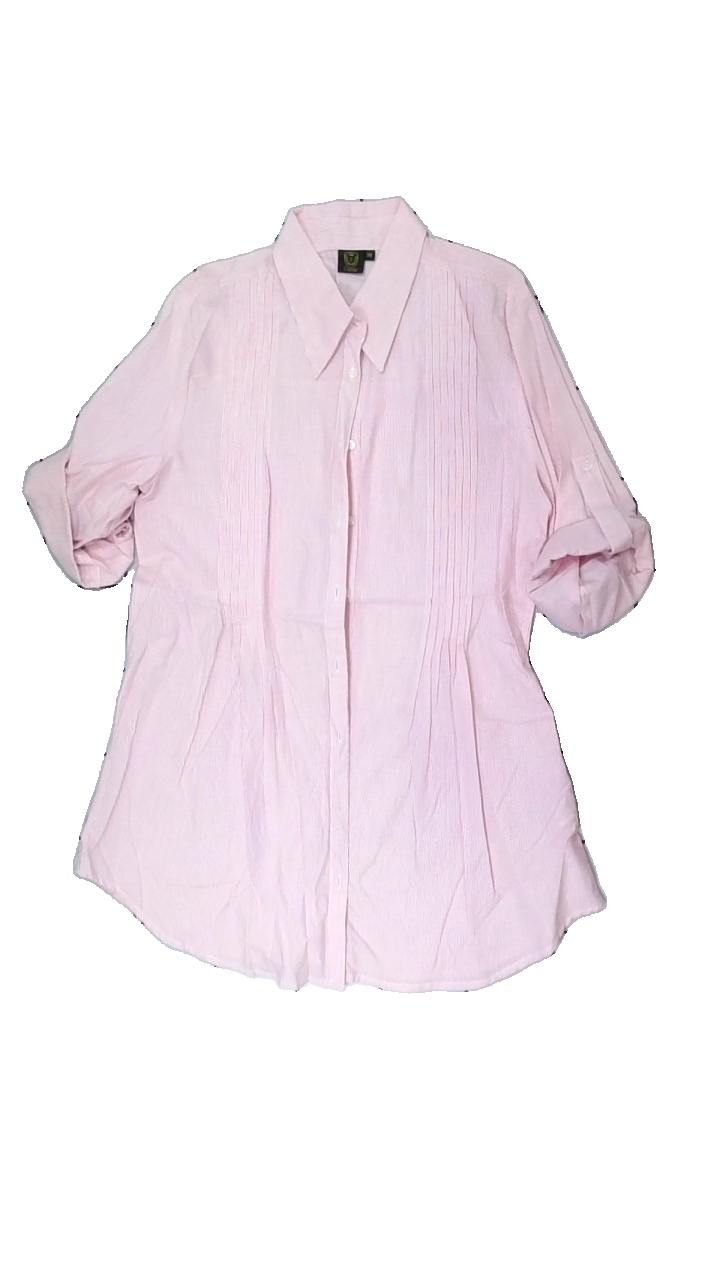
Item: Dress (Ladies)
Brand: Cotonel
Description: randig skjort klänning.
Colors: Pink, White
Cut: Regular
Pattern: Striped
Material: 100% cotton
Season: Summer
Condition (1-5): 5
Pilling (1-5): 5
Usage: Reuse
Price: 50-100